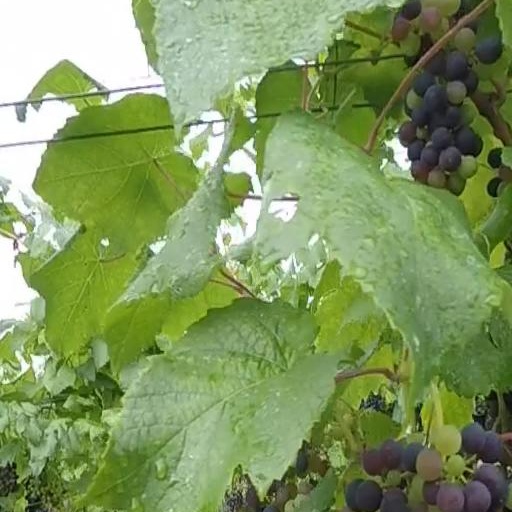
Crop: grape